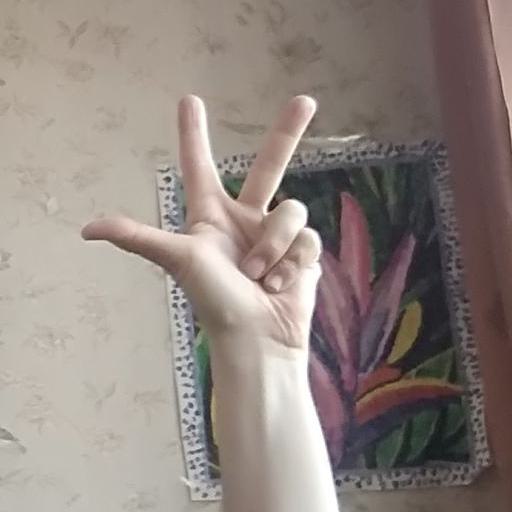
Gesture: three2